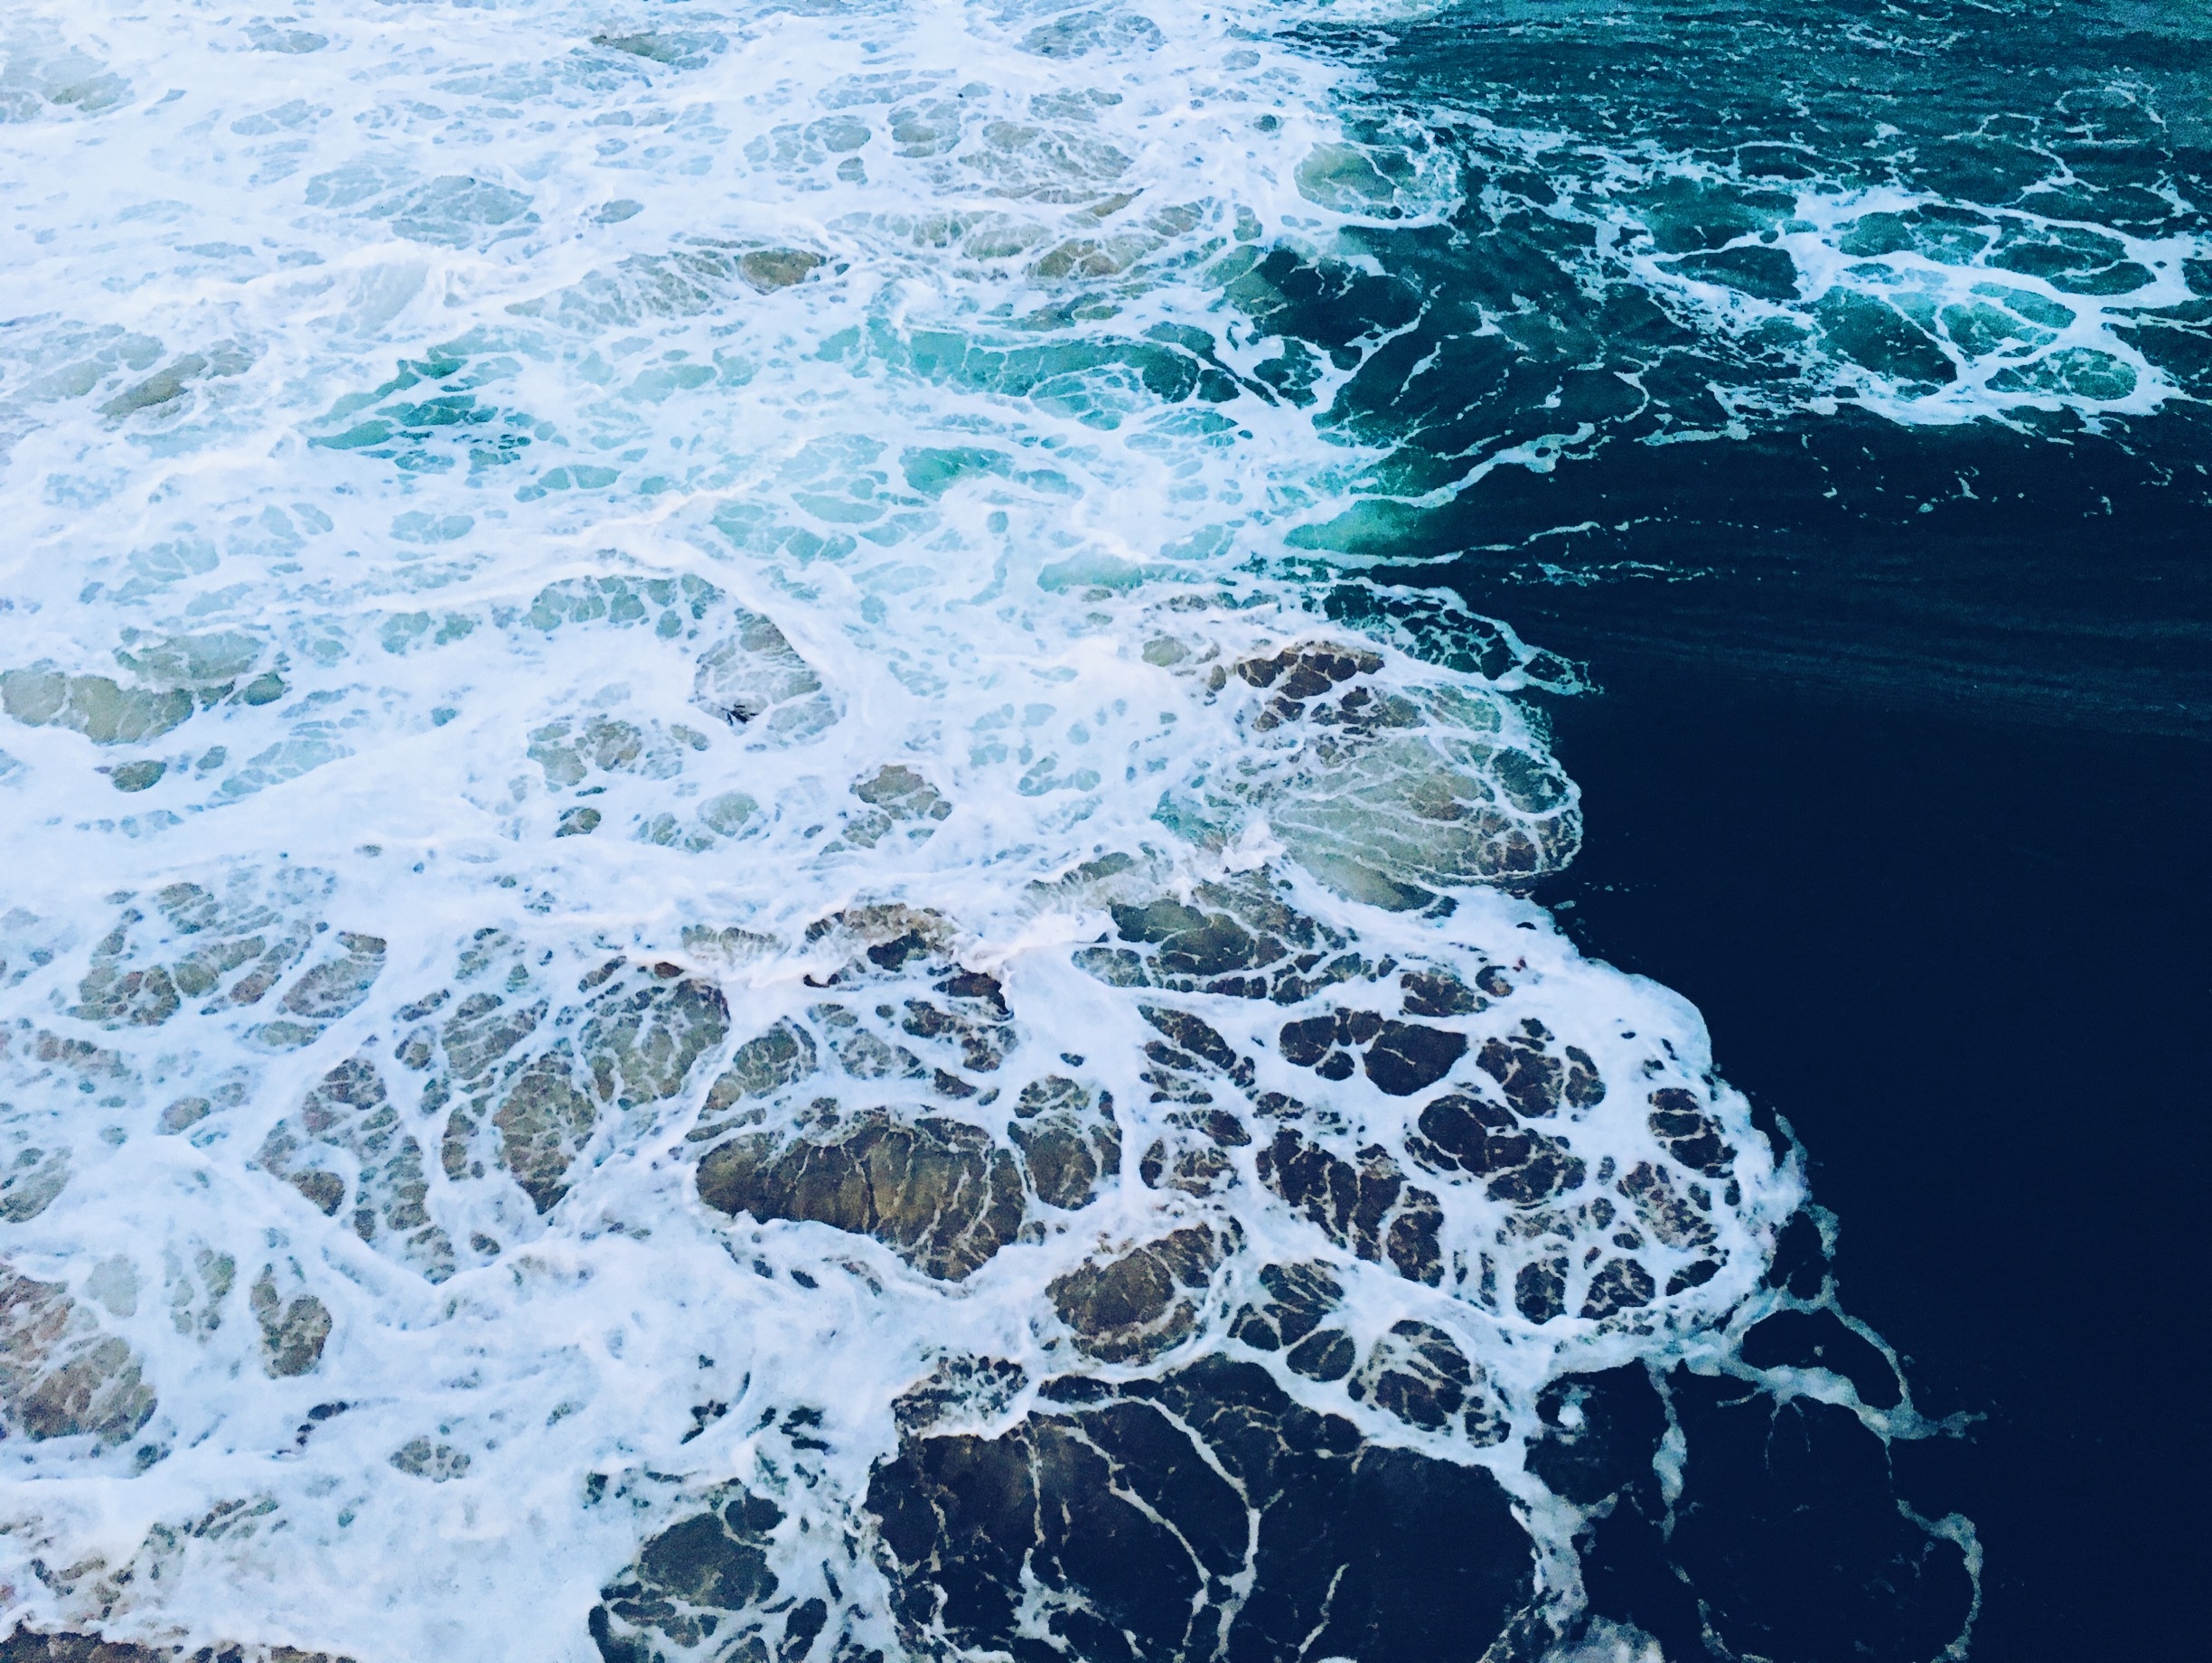
sea, water, ocean, wave, city, tide, summer, ice, peaceful, calm, waves, pacific, pacific ocean, geological phenomenon, wind wave